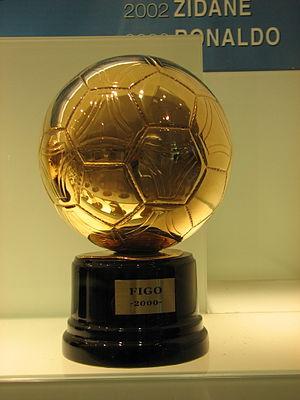
Luís Filipe Madeira Caeiro Figo, né le 4 novembre 1972 à Almada, est un footballeur international portugais évoluant au poste de milieu offensif.
Zinédine Zidane, né le 23 juin 1972 à Marseille, est un footballeur international français devenu entraîneur. Durant sa carrière de joueur, entre 1988 et 2006, il évolue au poste de milieu offensif, comme meneur de jeu. De janvier 2016 à fin mai 2018, et à partir de mars 2019, il est l'entraîneur du Real Madrid CF, où il a terminé sa carrière de joueur.